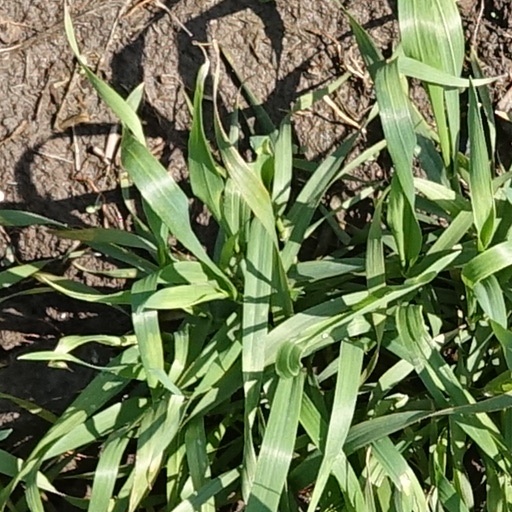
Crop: wheat